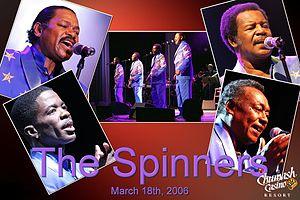
The Spinners est un groupe de musique américain de soul, RnB et pop, actif depuis 1954. Le groupe, très célèbre dans les années 1970, est originaire de Détroit.